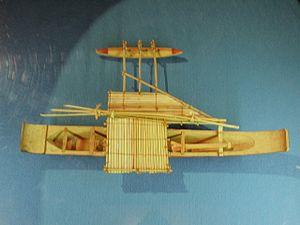
Un kosrae est un type de grande pirogue à balancier traditionnel, à voile austronésienne, à coque amphidrome des Kiribati et de Micronésie.